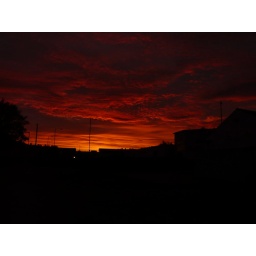
Horbury Bridge under a blood red sky